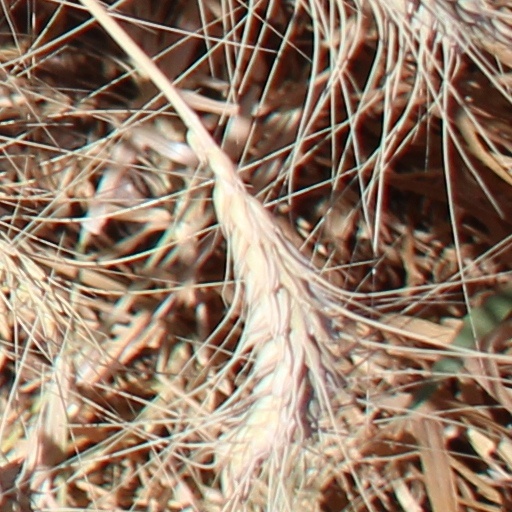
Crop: wheat